Denver International Airport

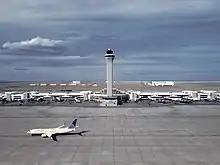
The Air Traffic Control Tower and Concourse C at Denver International Airport with a United Airlines Boeing 737-800 taxiing below in March 2018

The airport is from Downtown Denver, which is farther away than Stapleton International Airport, the airport DEN replaced.